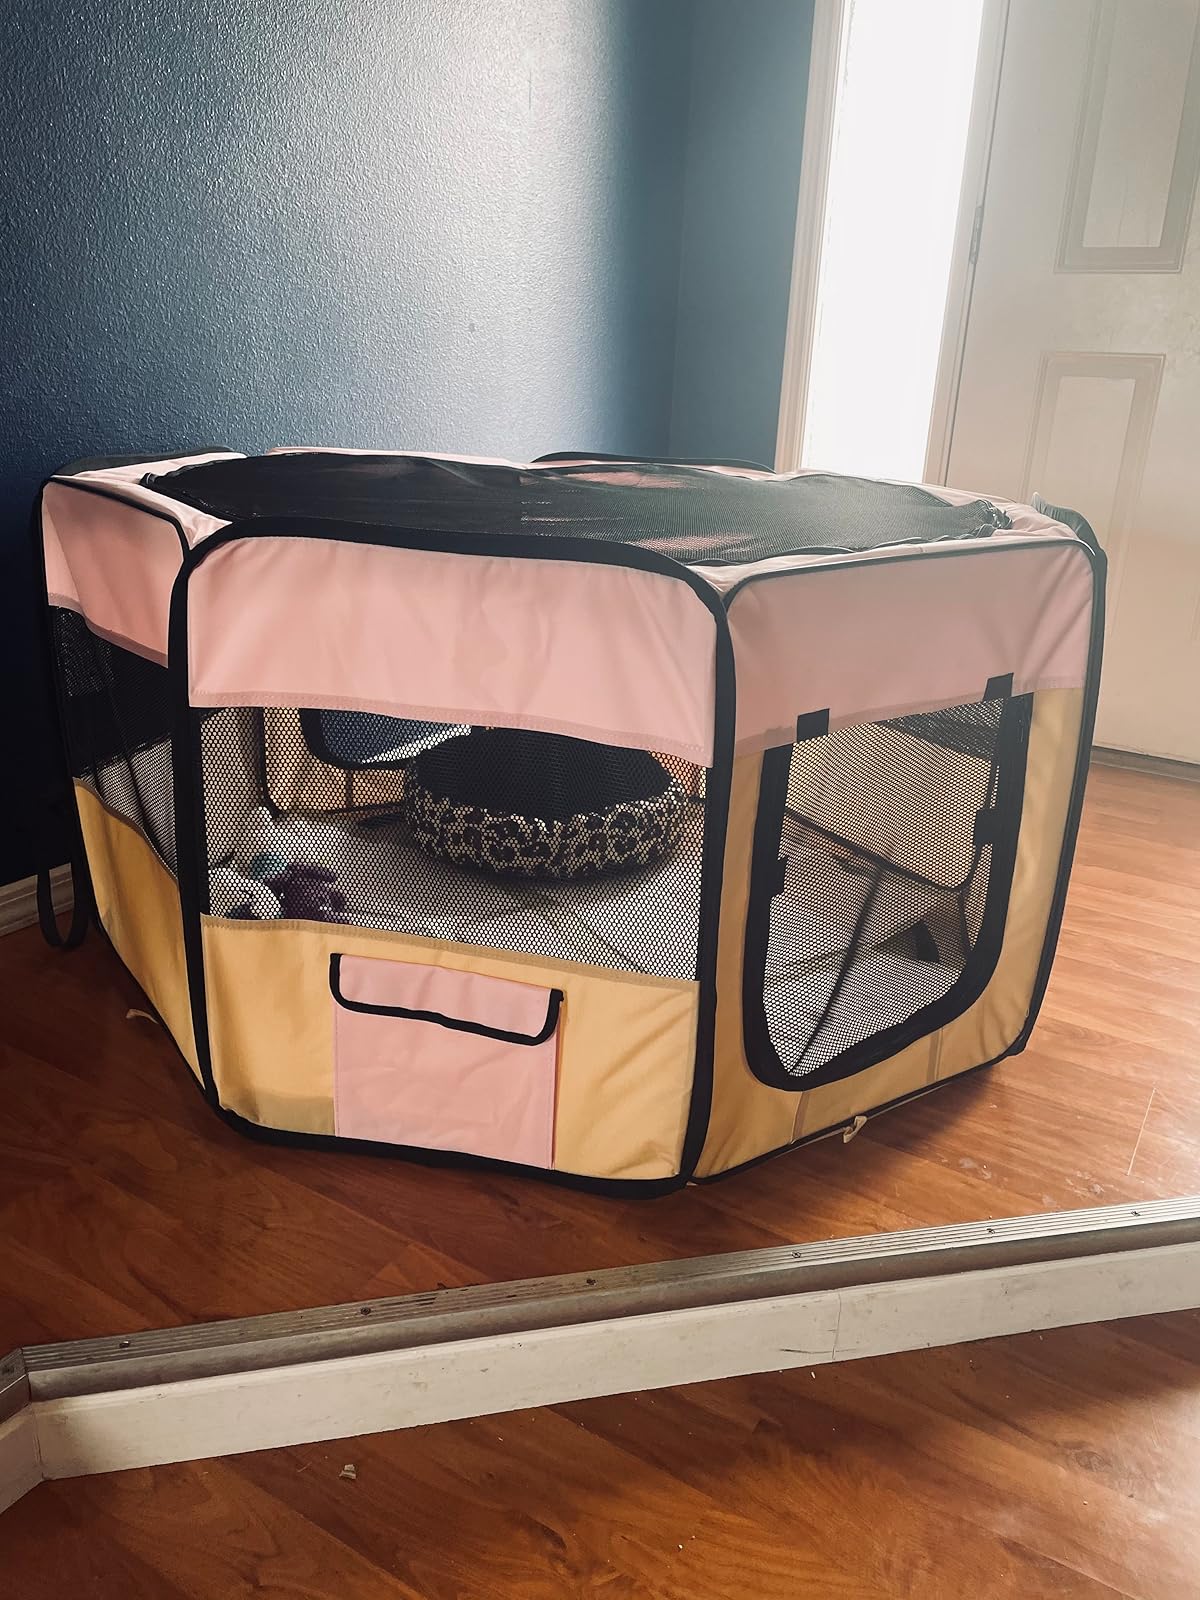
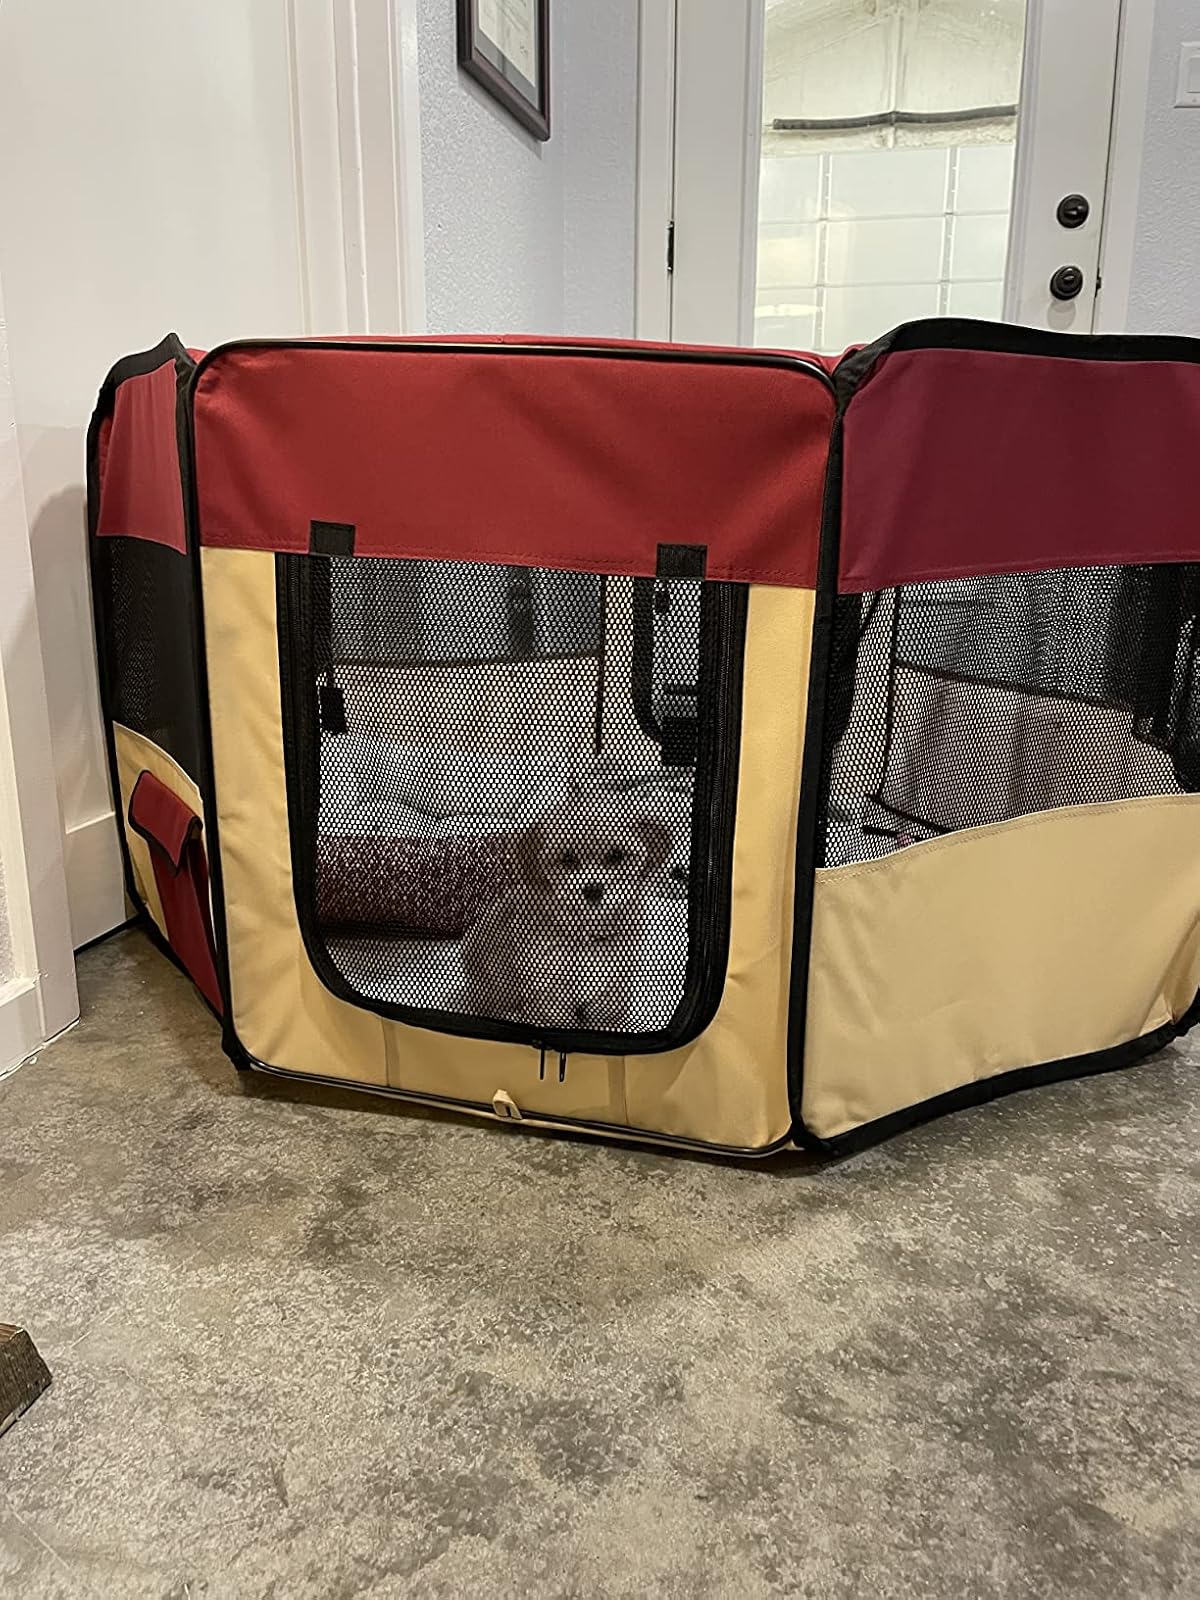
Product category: items_kennel
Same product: no